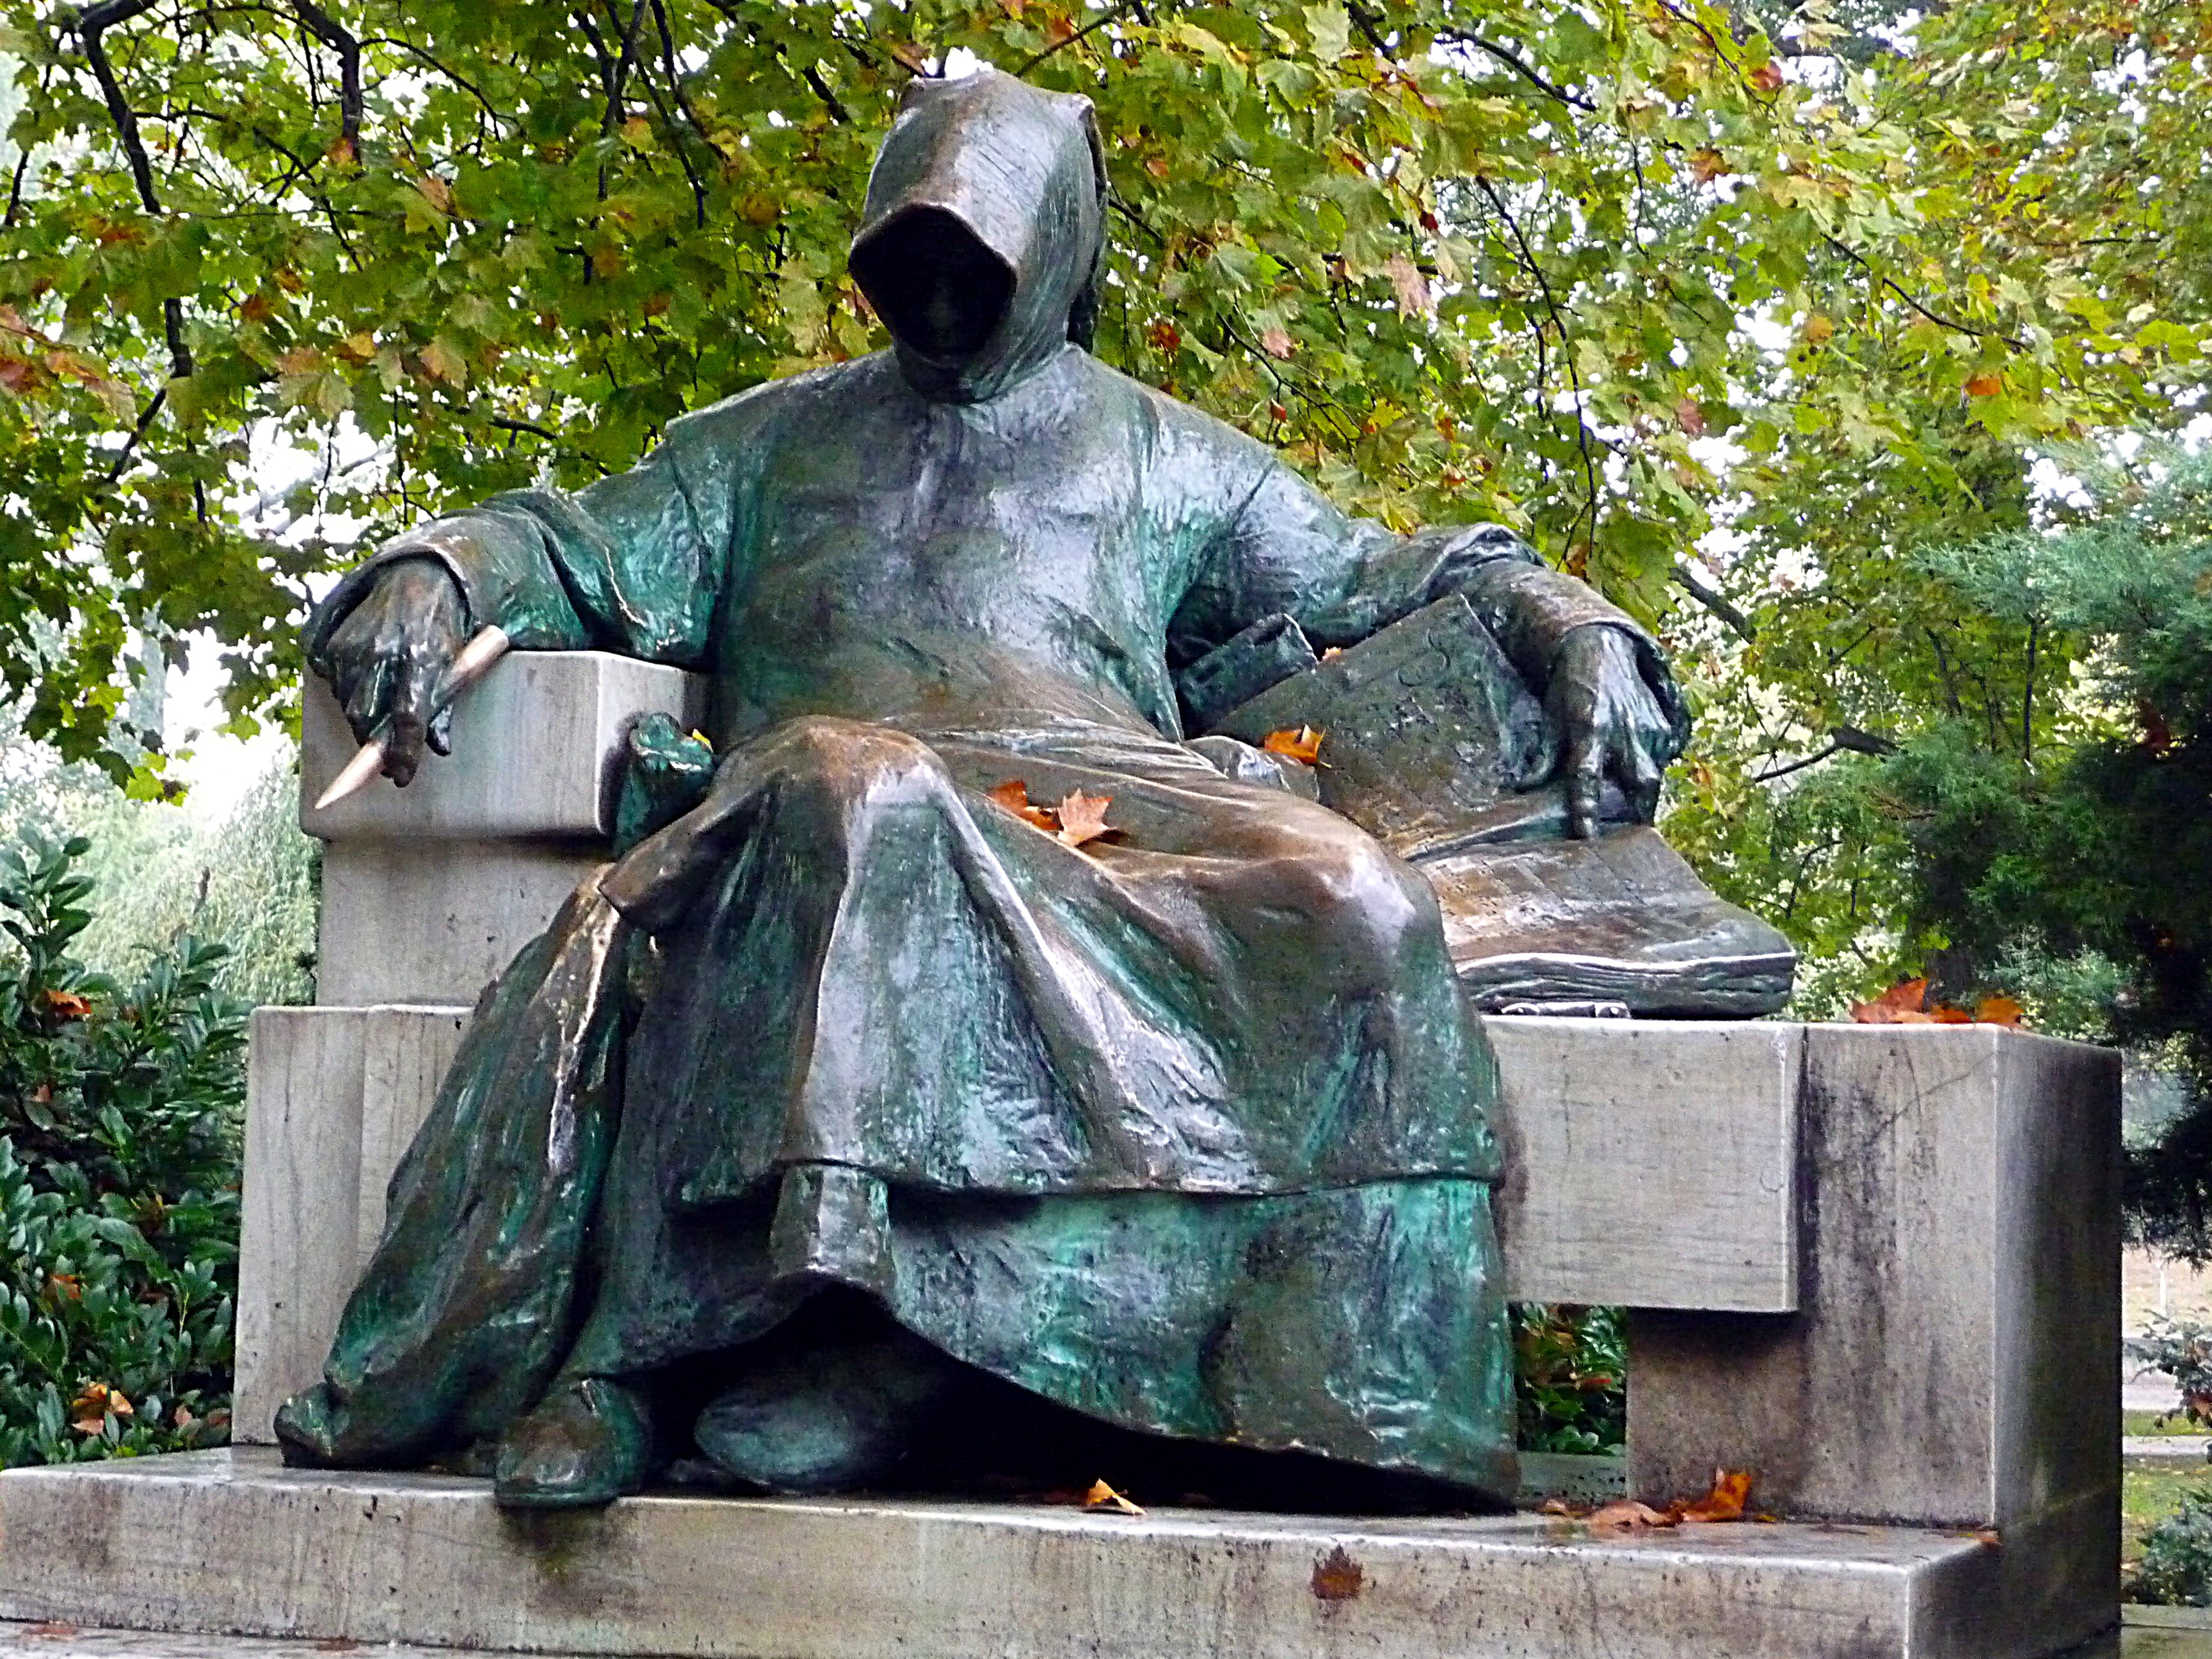
man, monument, statue, sitting, sculpture, memorial, art, anonymous